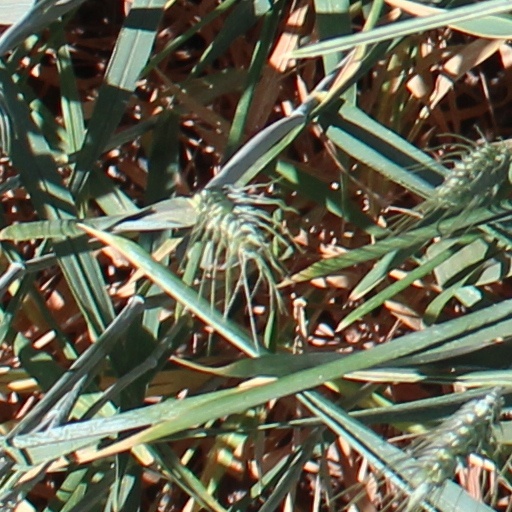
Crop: wheat